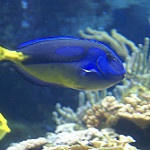
Label: sea